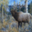
Label: deer